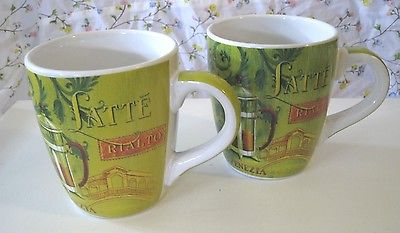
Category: mug